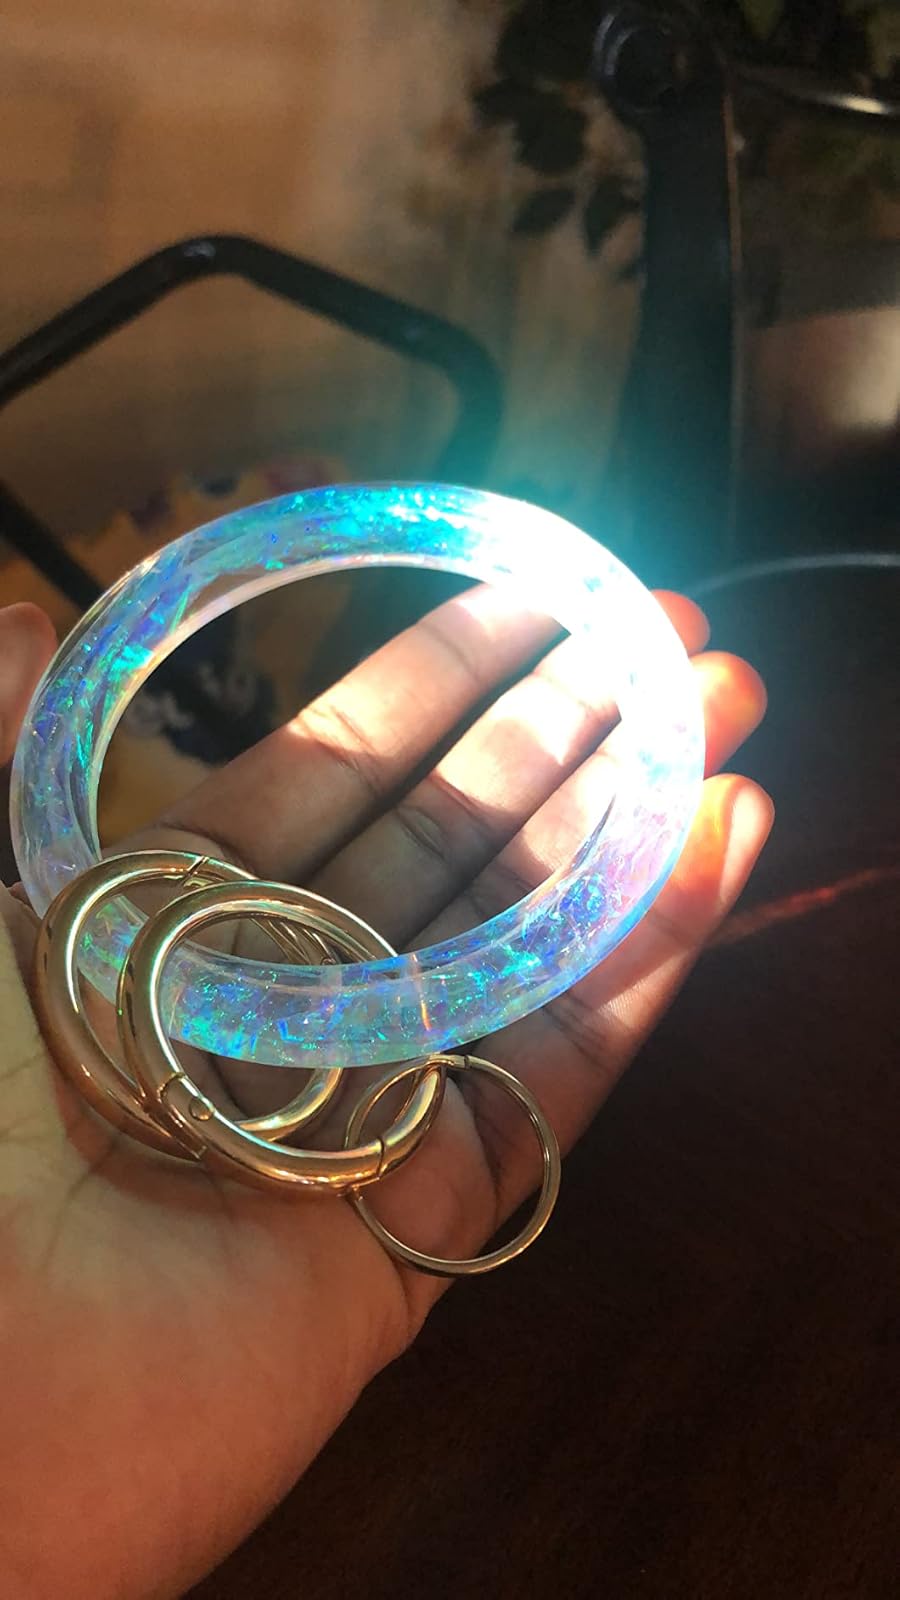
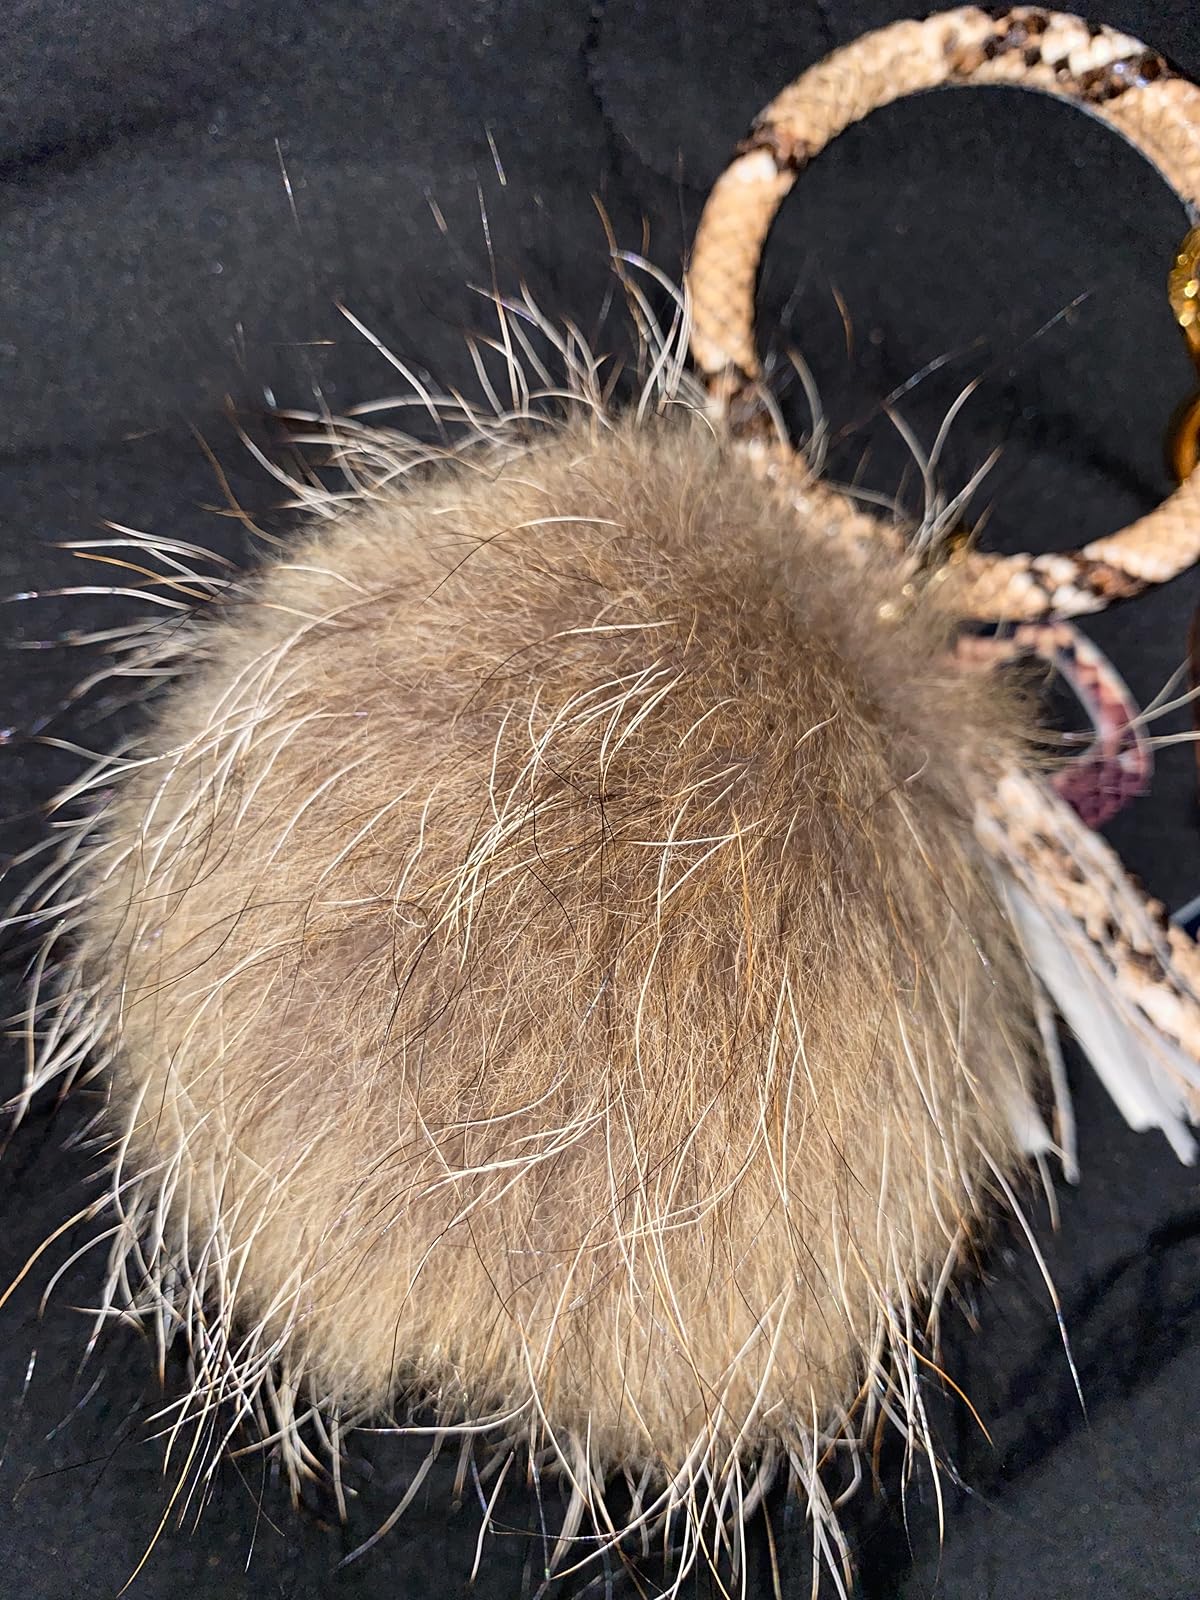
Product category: accessories_keychain
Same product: no